Alaska-Juneau Gold Mining Company

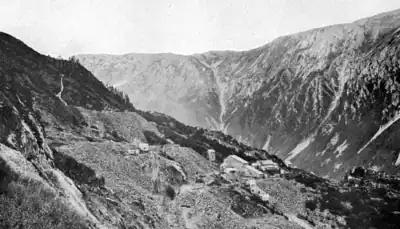
Alaska Juneau Gold Mine and Mill along Gold Creek, 1906

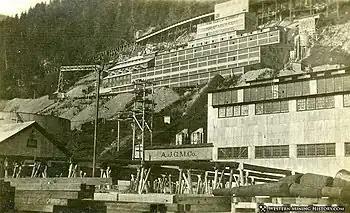
Alaska-Juneau GMC mill, early 1920s

The Alaska-Juneau Gold Mining Company (AJGMC) was incorporated under the laws of West Virginia, USA in 1897. Its lode mining claims covered approximately on the wide vein called the Juneau gold belt of which it owned one mile on the outcrop.